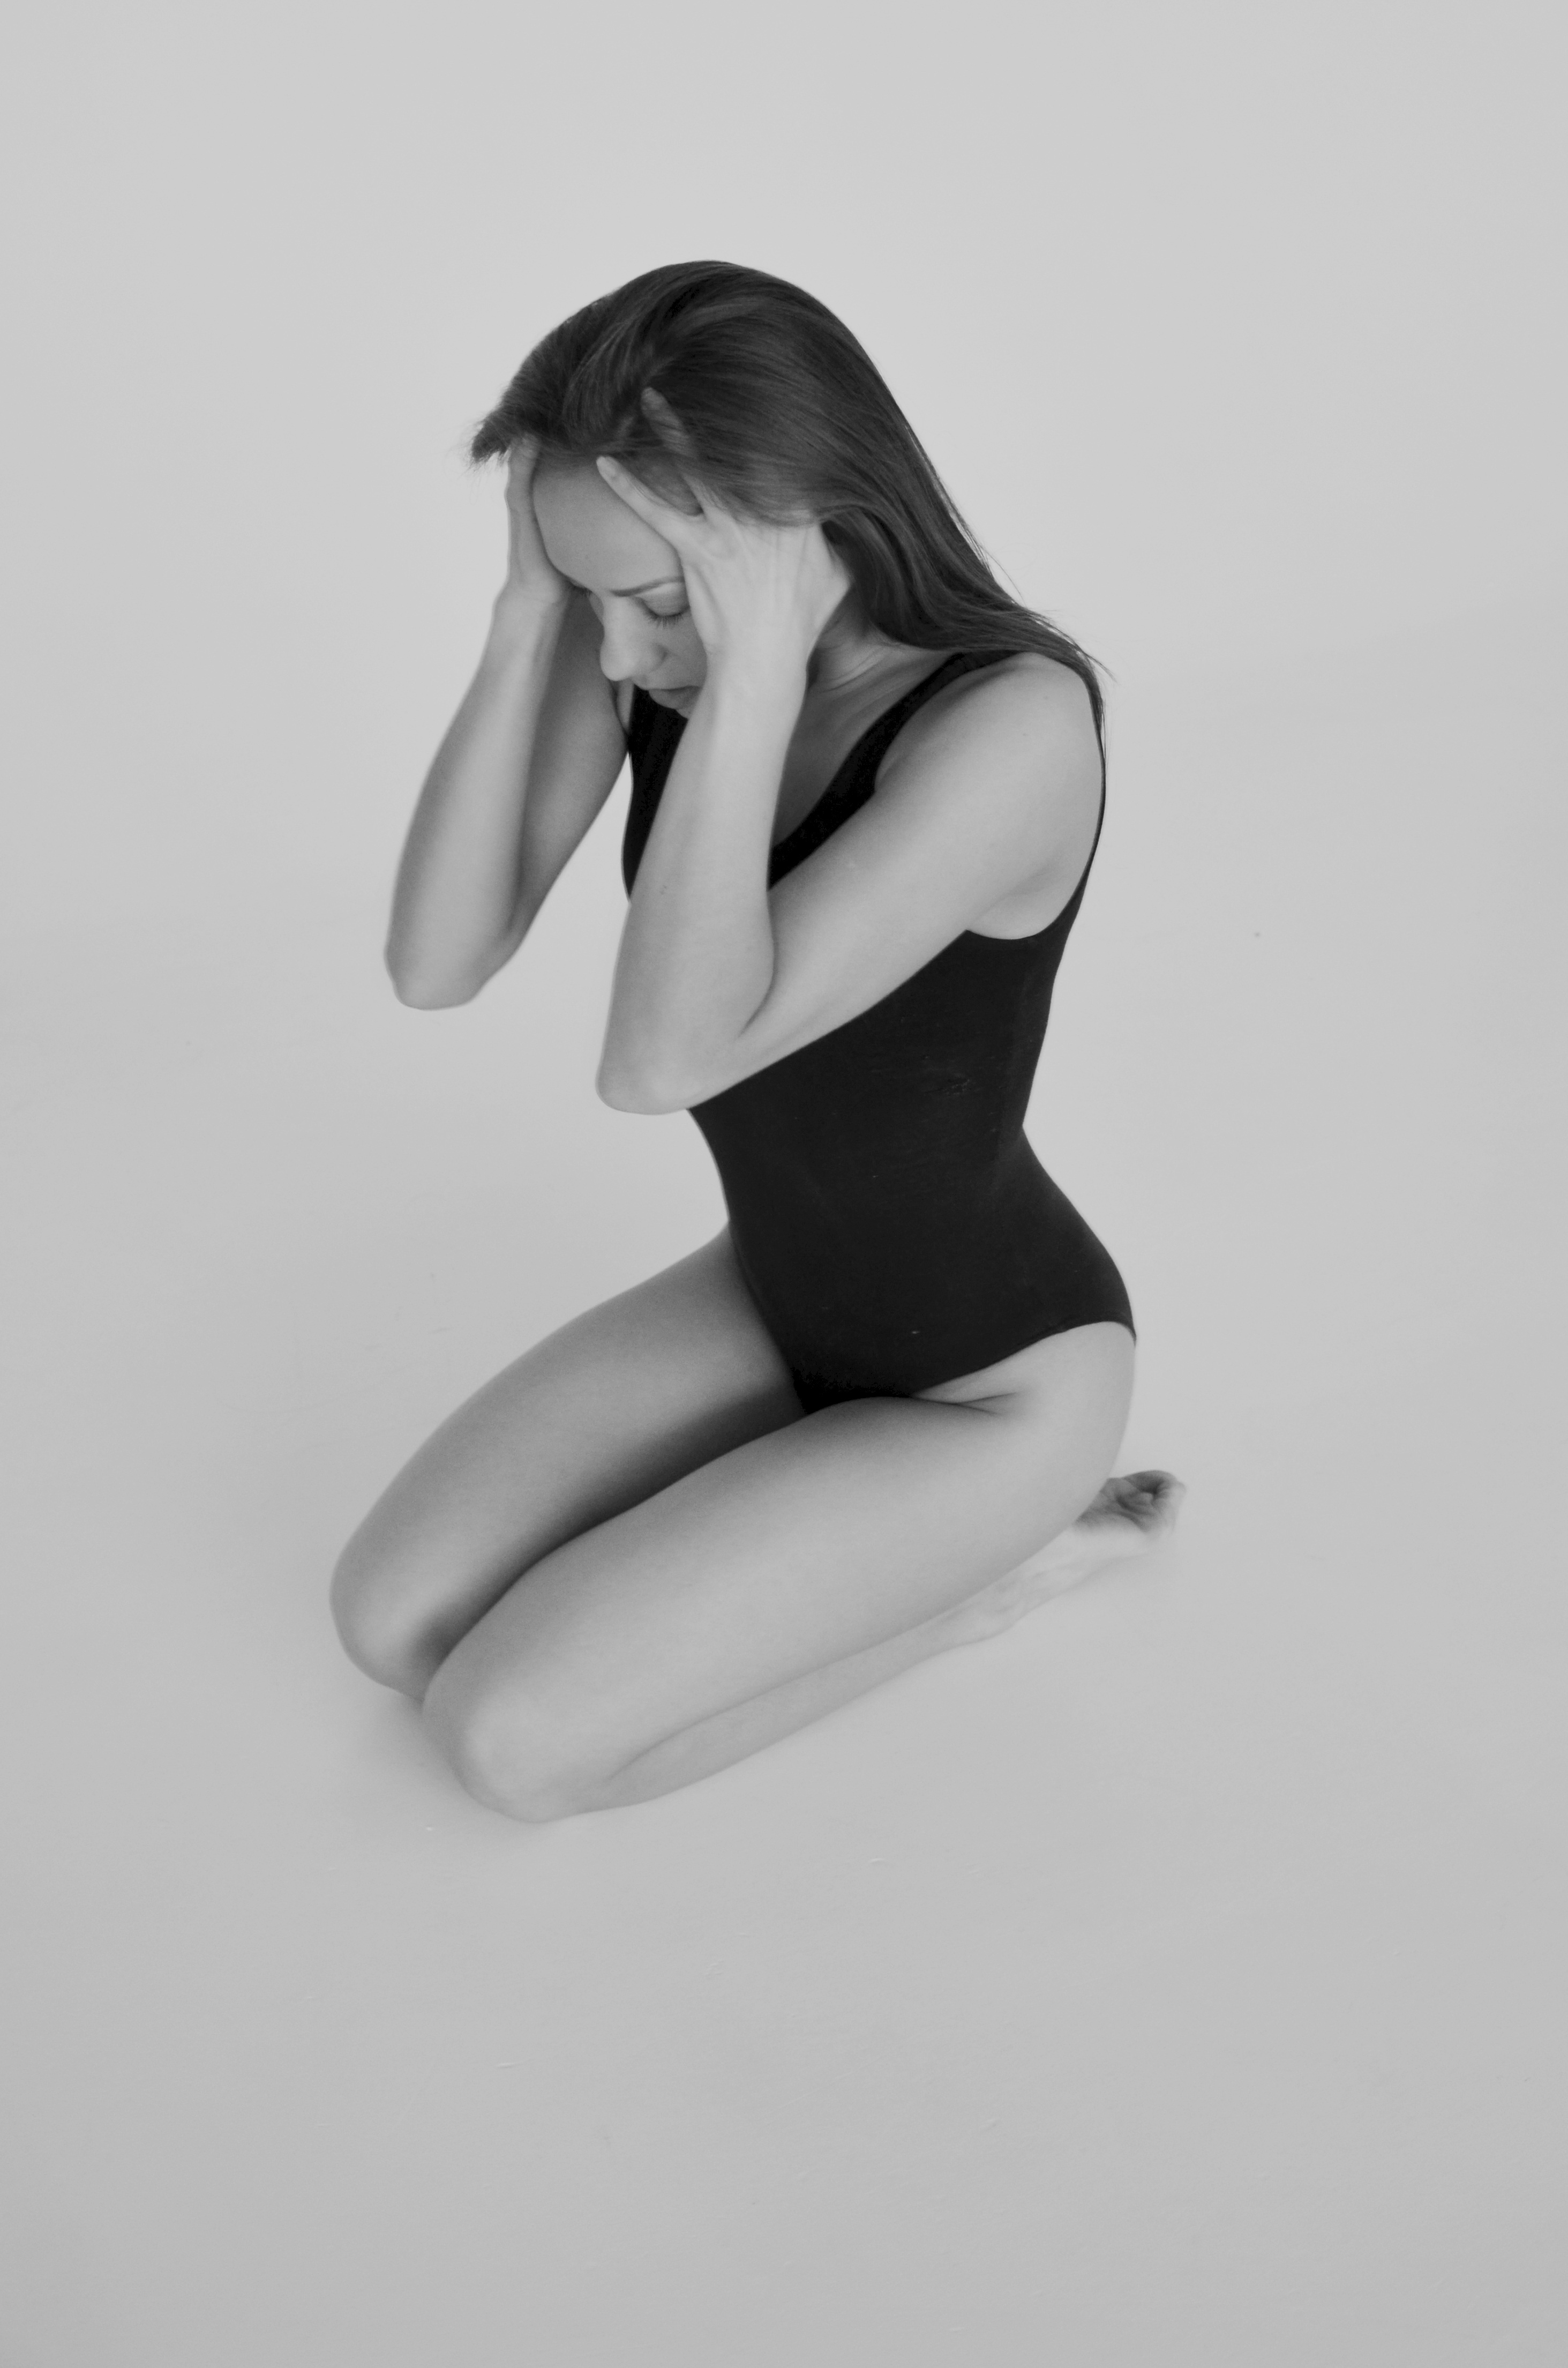
hand, black and white, girl, hair, white, photography, leg, model, finger, sitting, monochrome, arm, hairstyle, long hair, human body, thigh, beauty, pain, sorrow, experiences, photo shoot, thoughtfulness, gymnast, sense, monochrome photography, portrait photography, human positions, art model